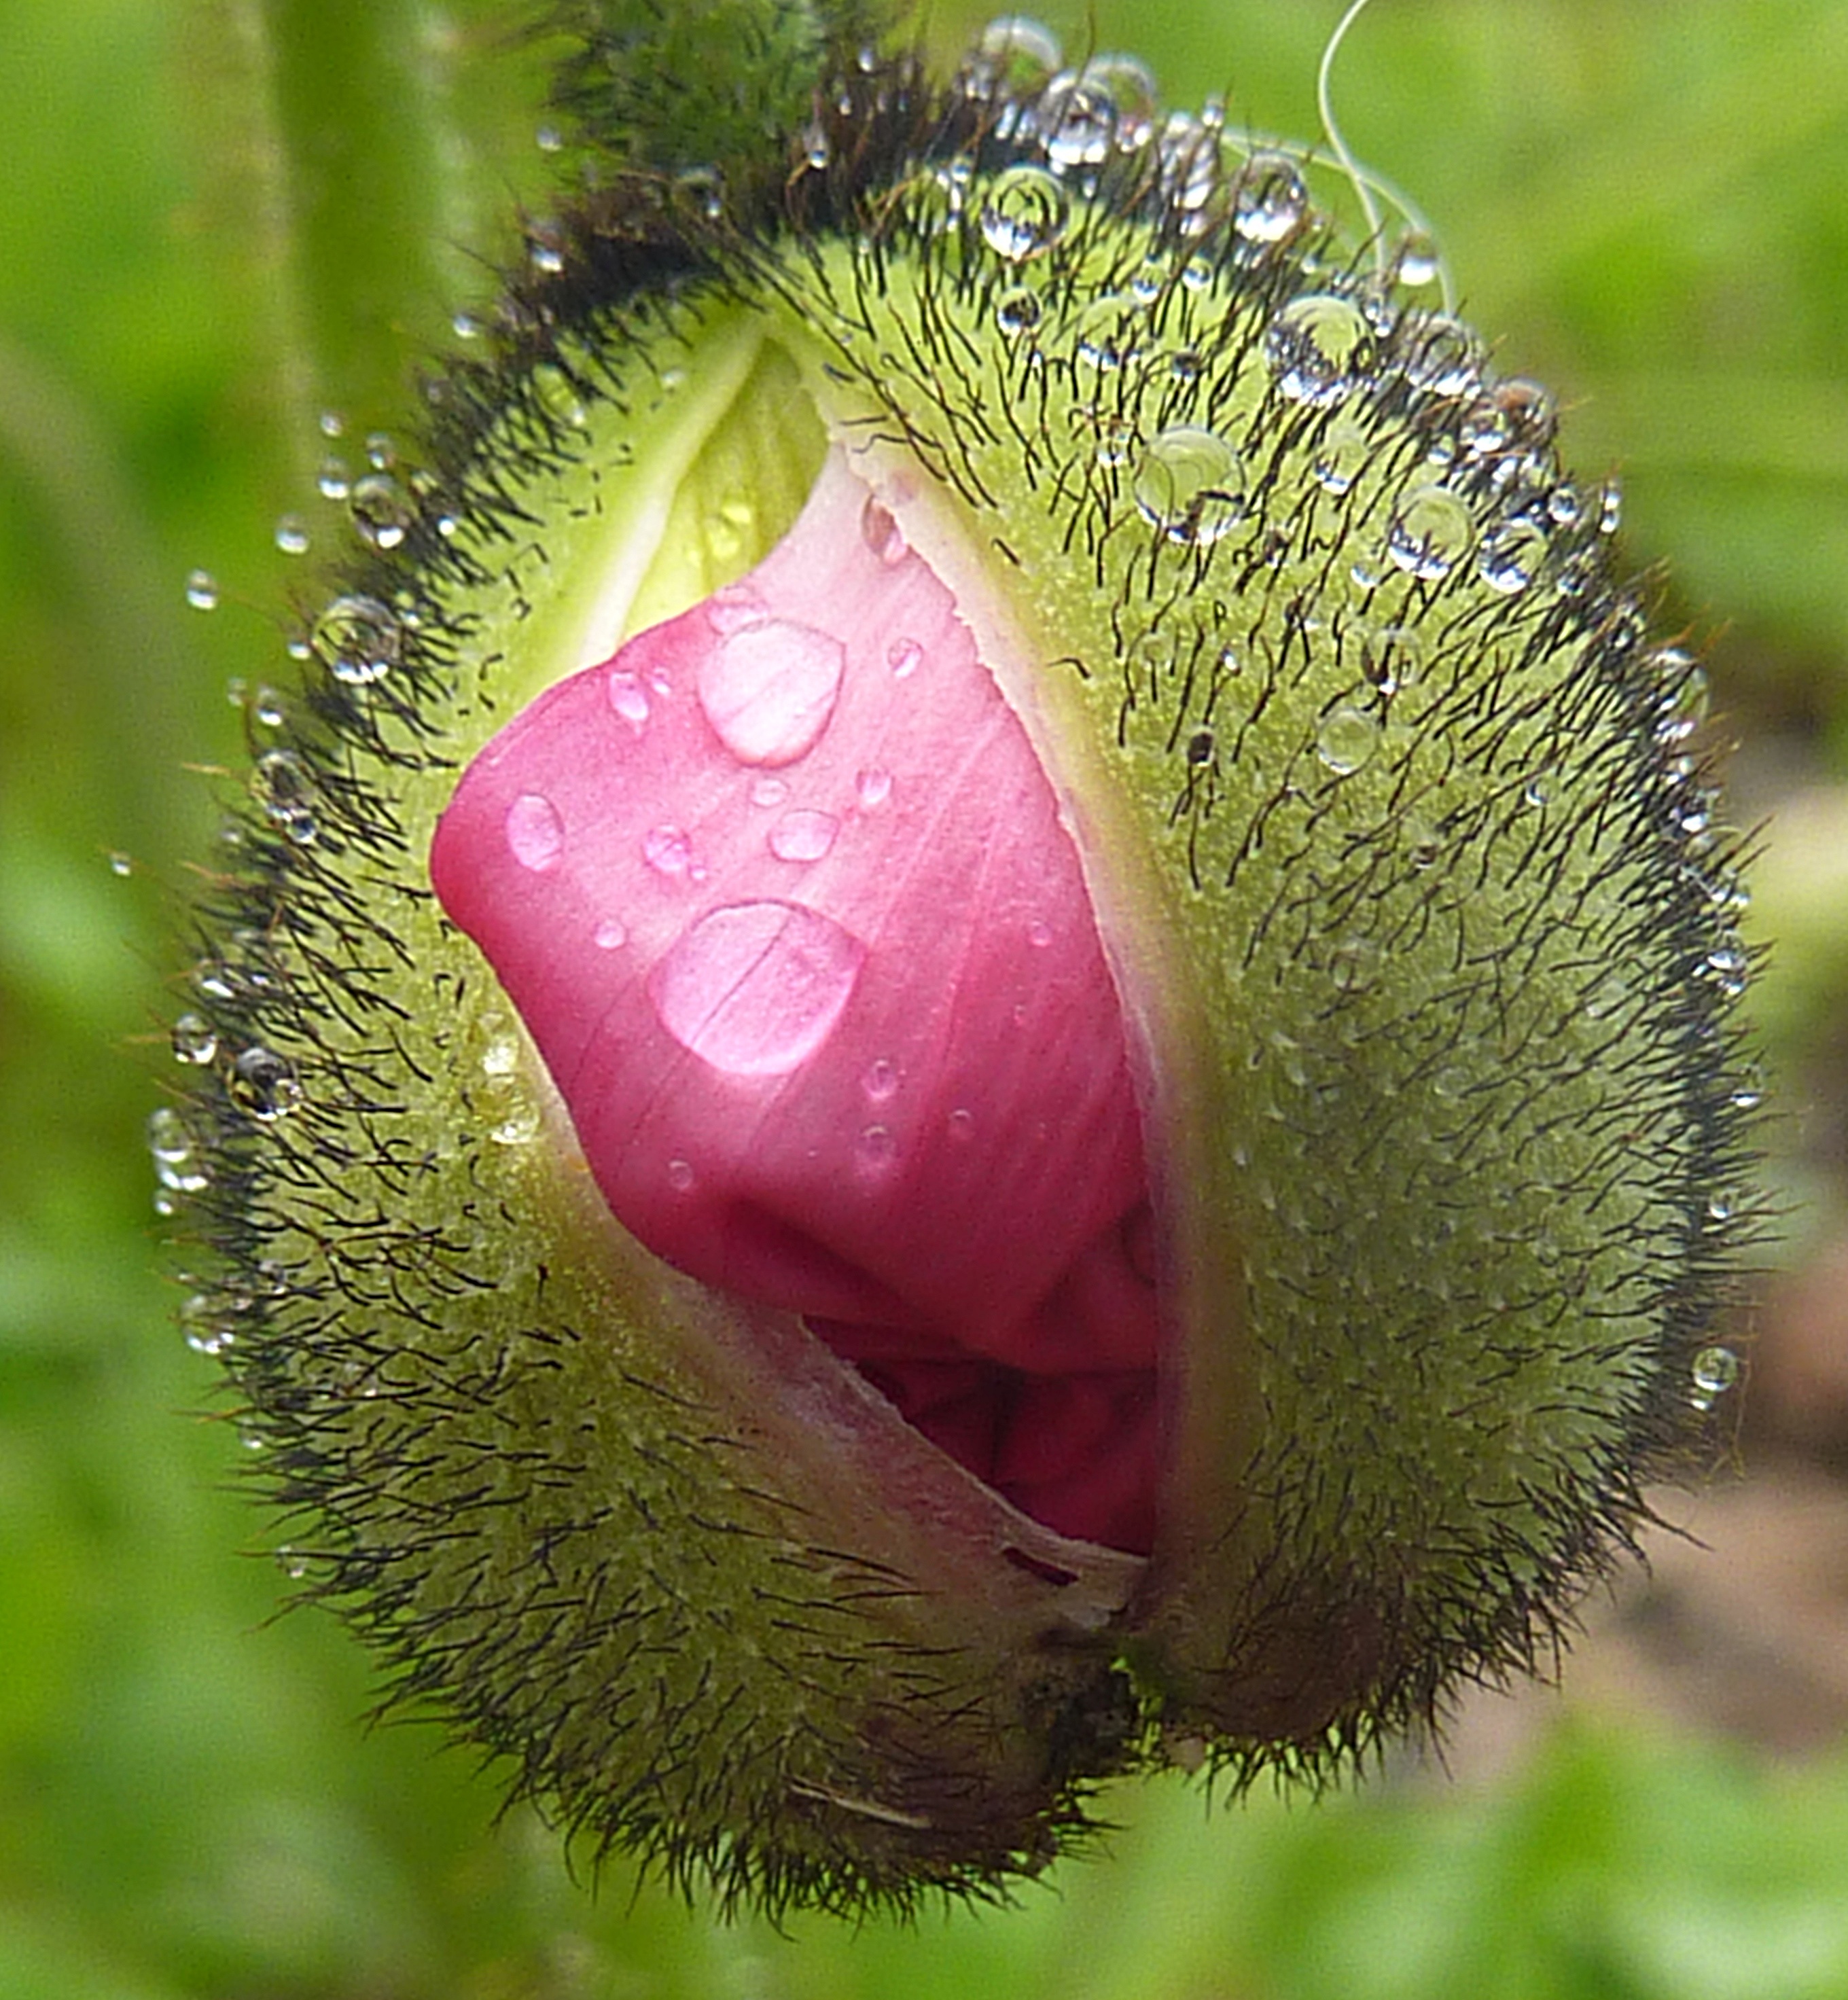
nature, plant, photography, flower, green, produce, botany, flora, wildflower, close up, hairy, poppy, bud, macro photography, flowering plant, carnivorous plant, plant stem, land plant